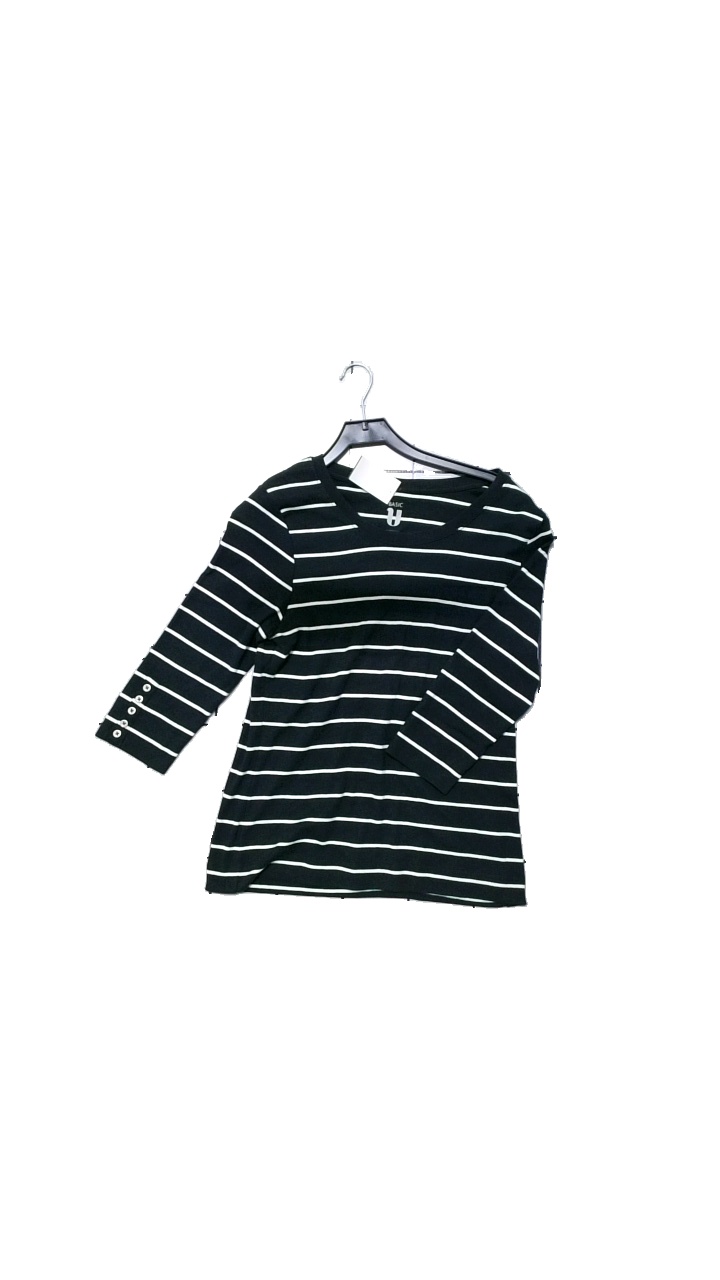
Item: Top (Ladies)
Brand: Basic U
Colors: Black, White
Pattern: Striped
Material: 100% Cotton
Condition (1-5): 3
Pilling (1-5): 4
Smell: Minor
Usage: Reuse
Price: <50